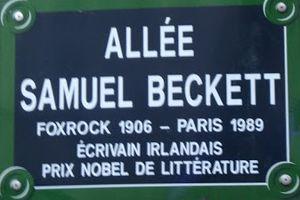
Samuel Barclay Beckett, né le 13 avril 1906 à Foxrock et mort le 22 décembre 1989 à Paris, est un écrivain, poète et dramaturge irlandais d'expression principalement française et anglaise, récipiendaire du prix Nobel de littérature en 1969.